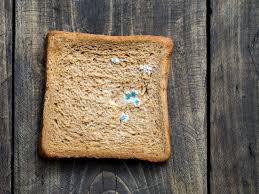
Waste category: biological